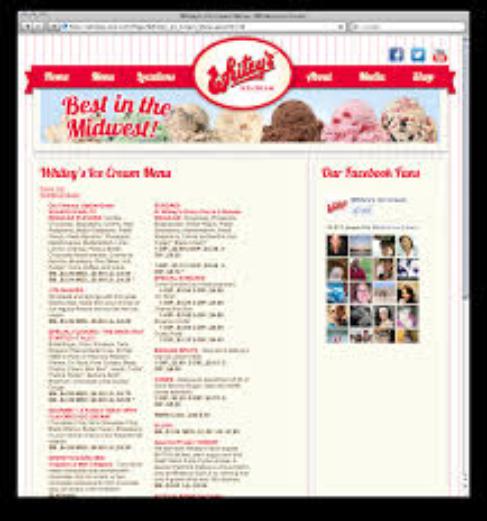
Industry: Food